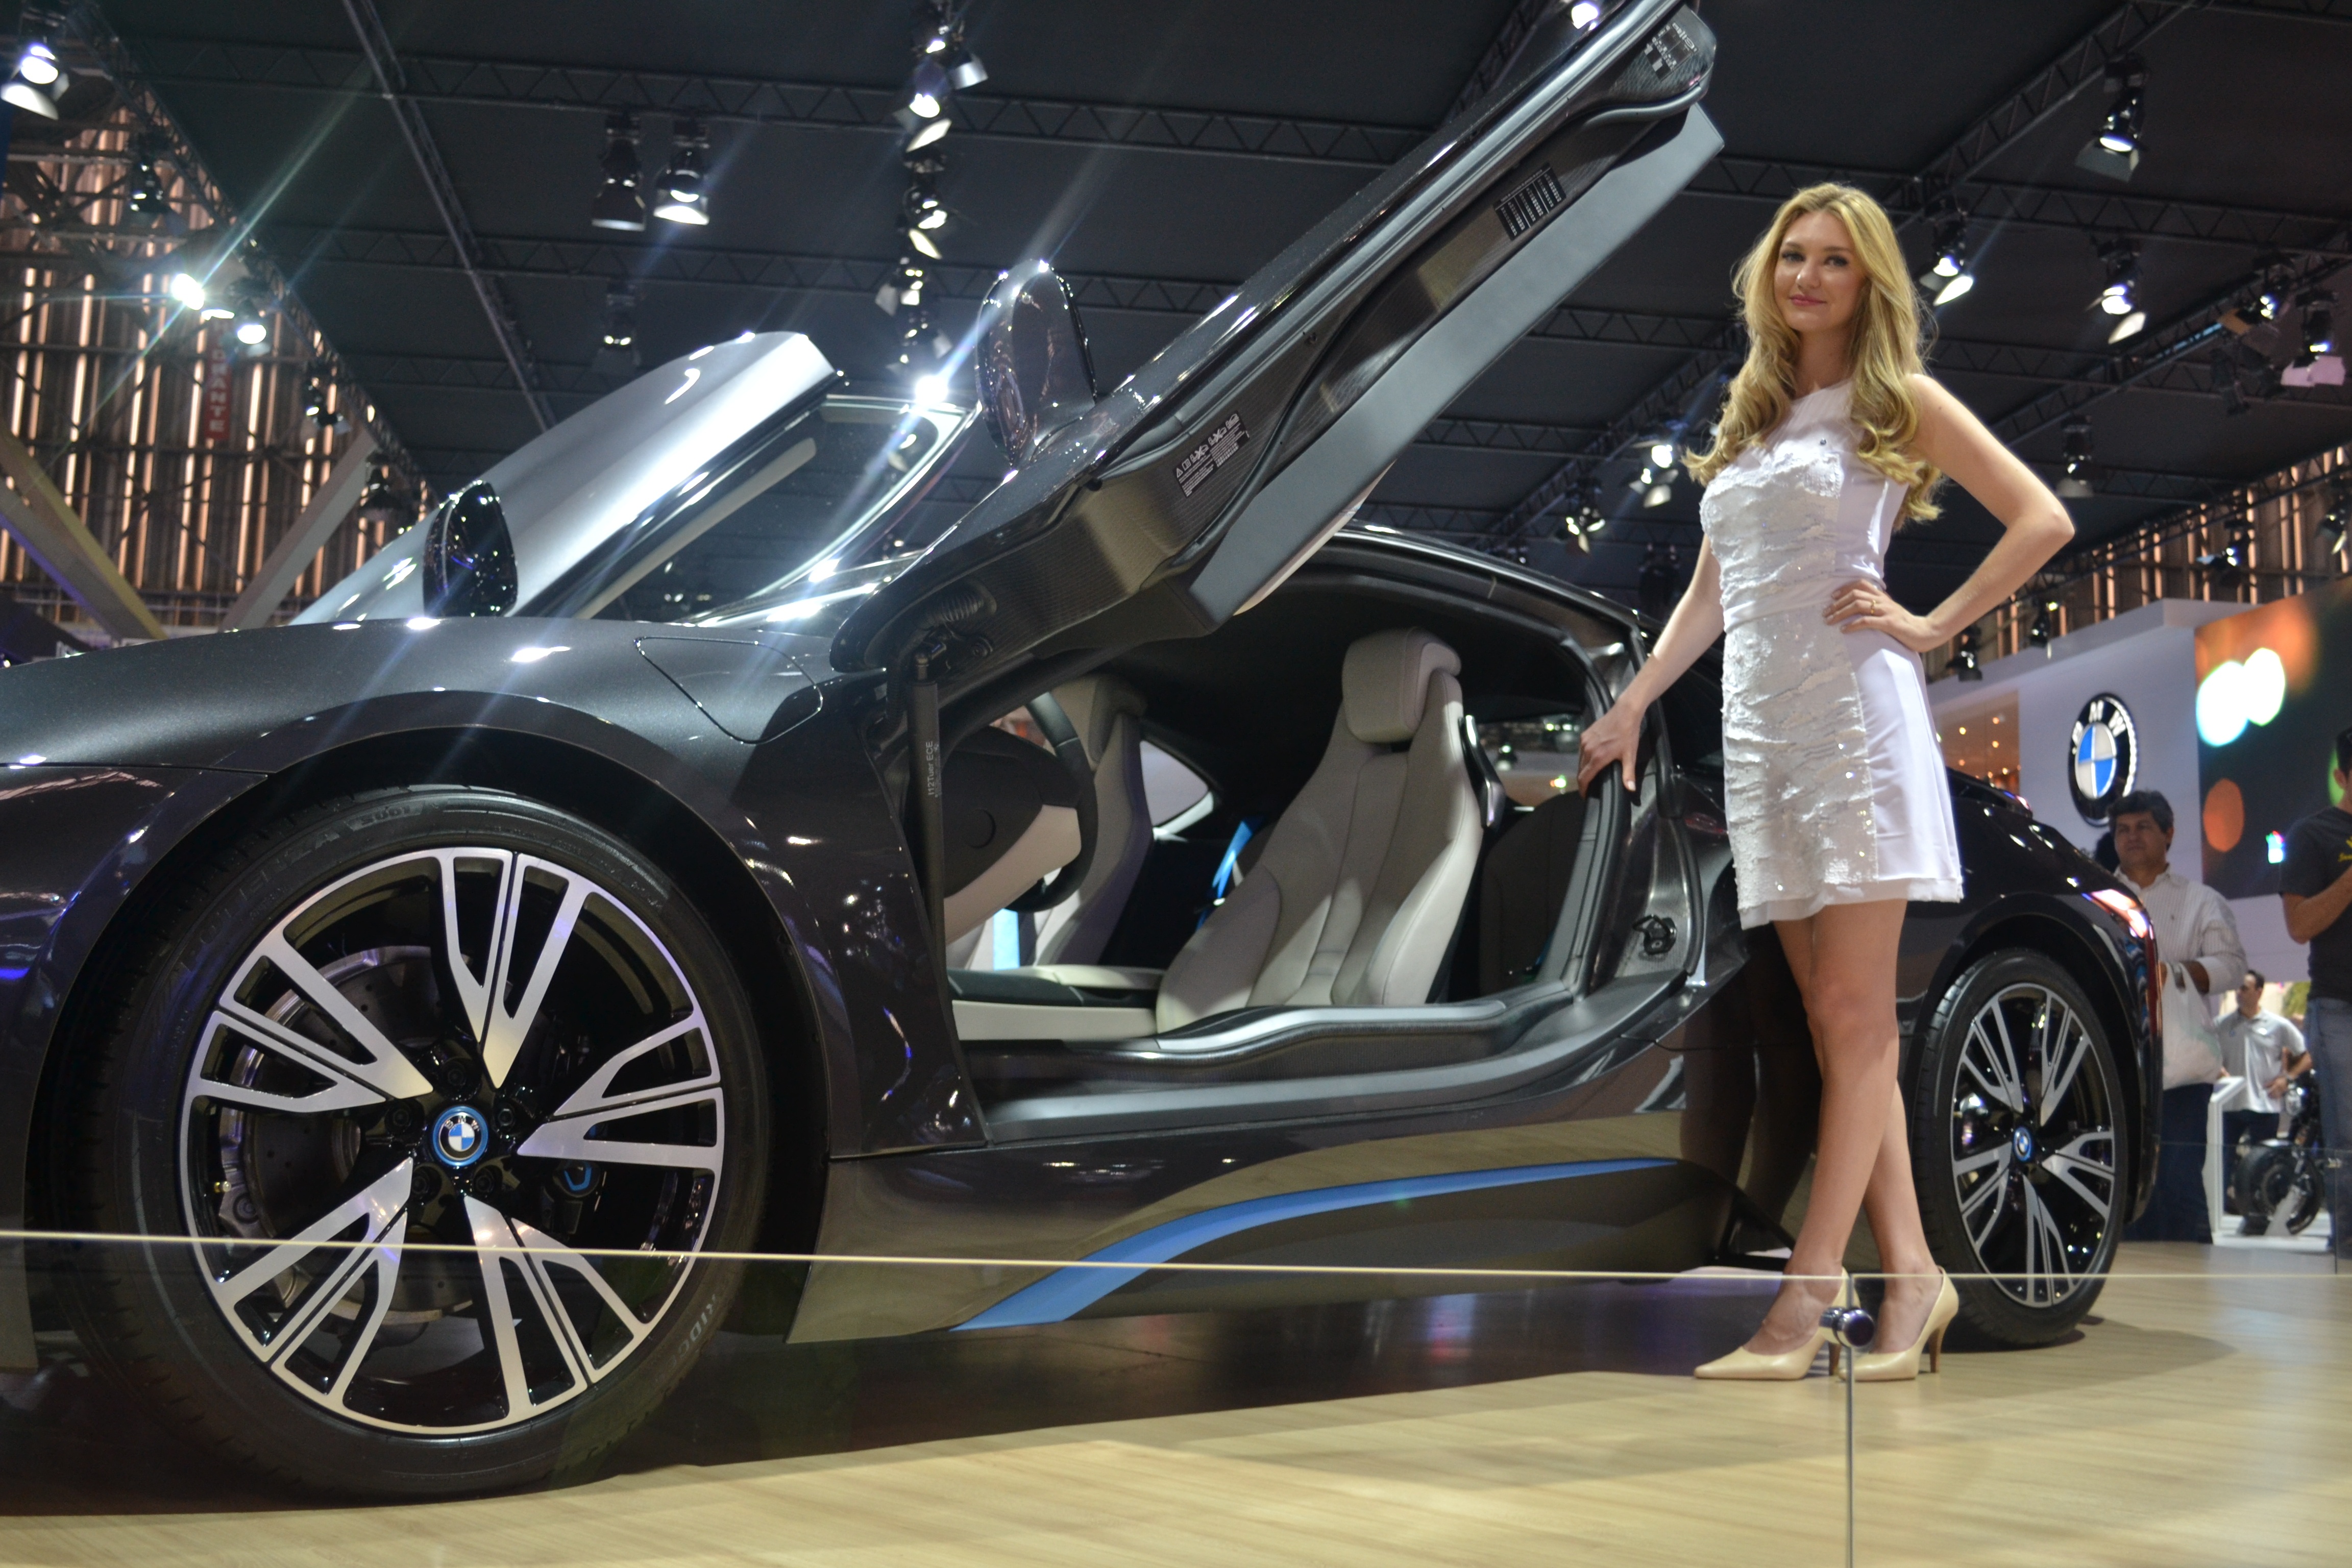
car, wheel, advertising, vehicle, sports car, supercar, international, bmw, exhibition, auto show, land vehicle, automobile make, automotive design, luxury vehicle, reinvent